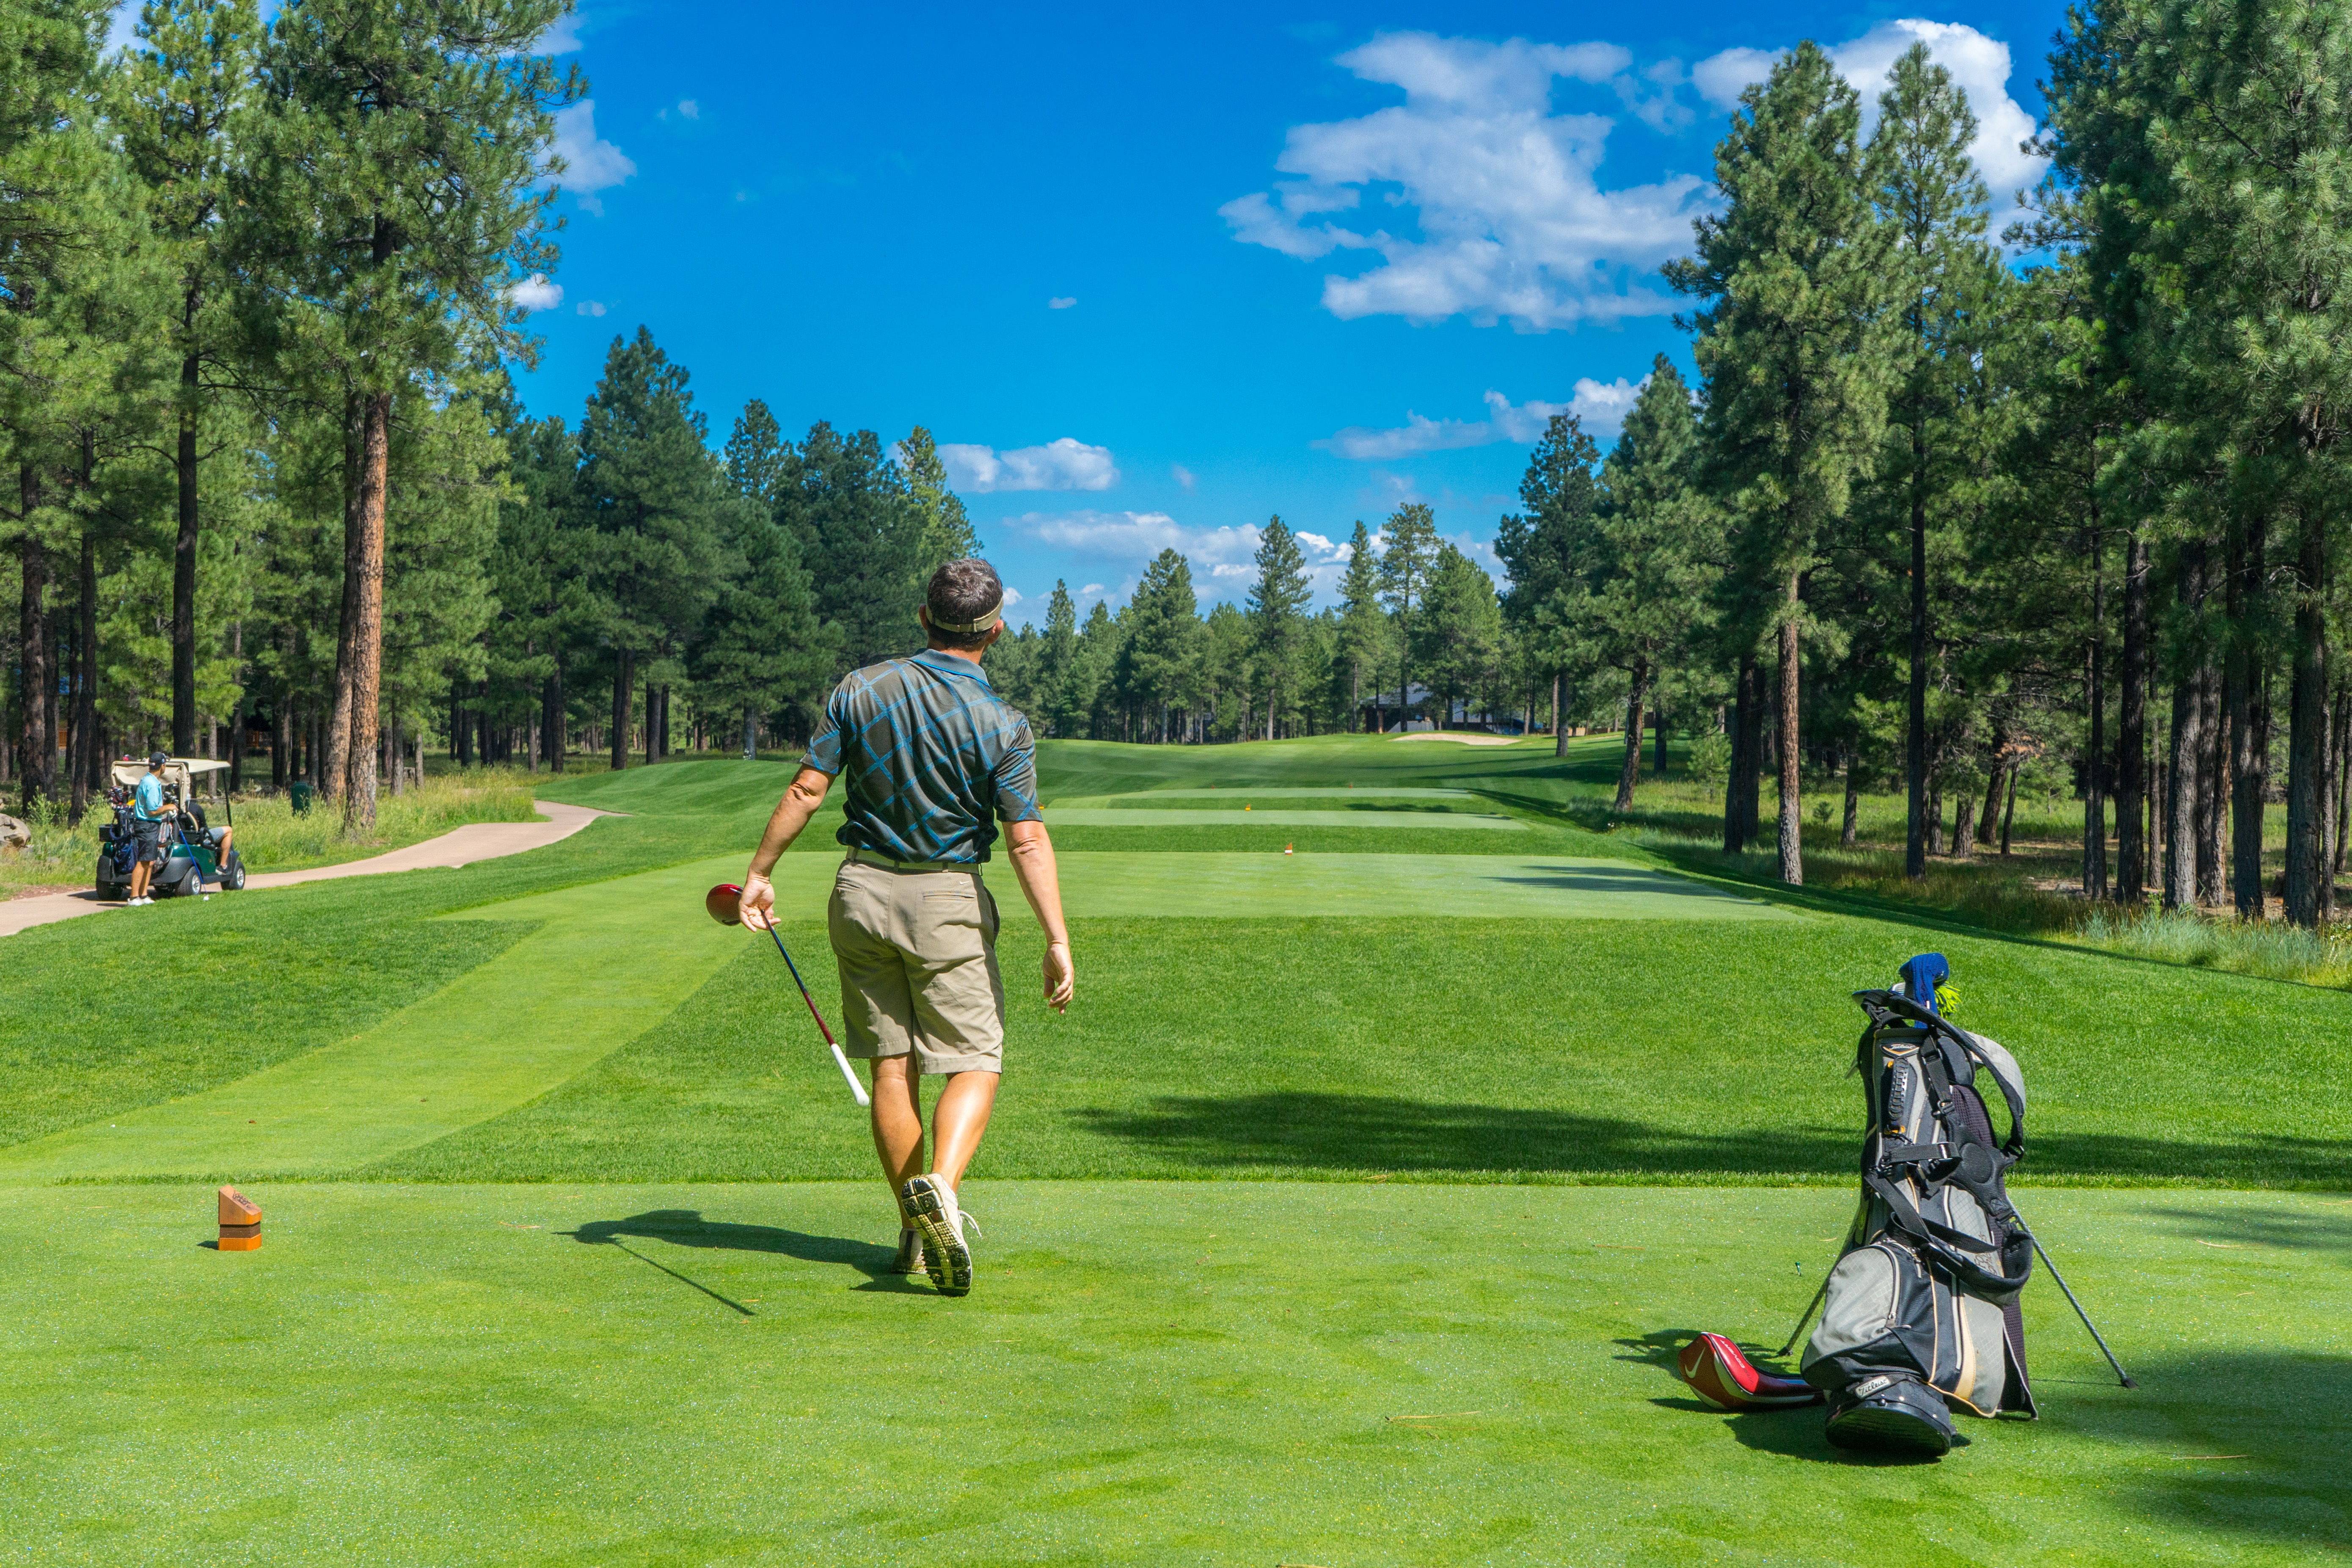
structure, lawn, male, recreation, leisure, player, golf, golf course, golfing, golf club, sports, course, golfer, ball game, outdoor recreation, sport venue, individual sports, pitch and putt